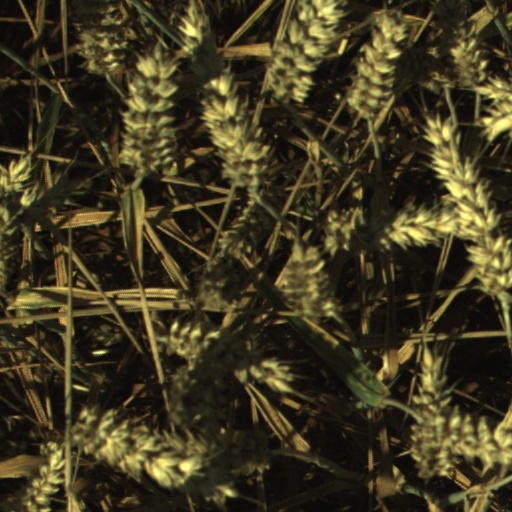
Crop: wheat